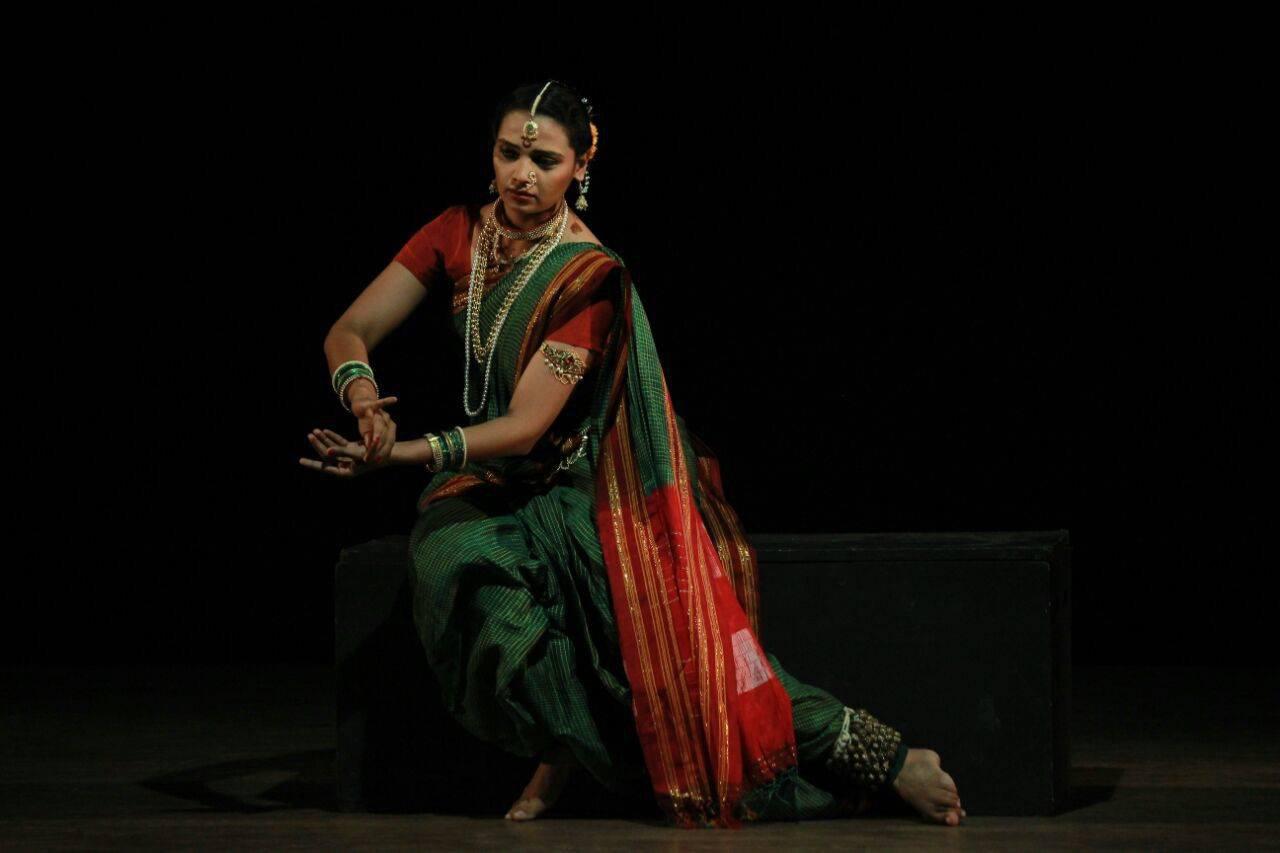
Dance form: kathak